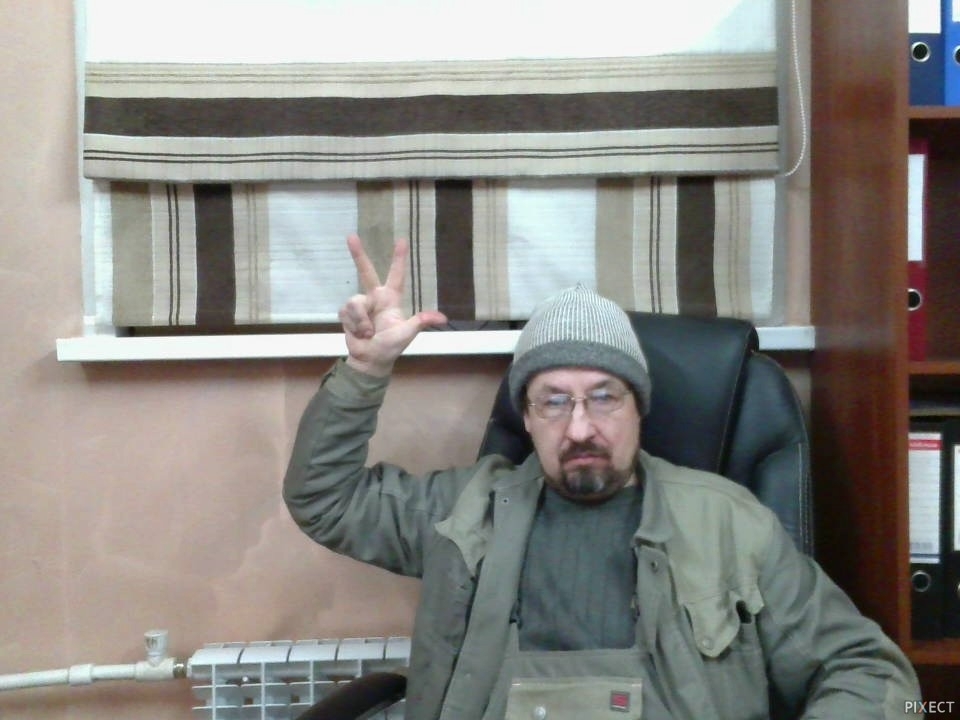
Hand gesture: three2